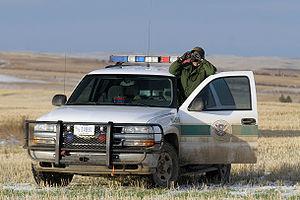
Un agent de la patrouille frontalière surveillant la frontière entre le Canada et les Etats-Unis d'Amérique à proximité de Sweet Grass dans le Montana.